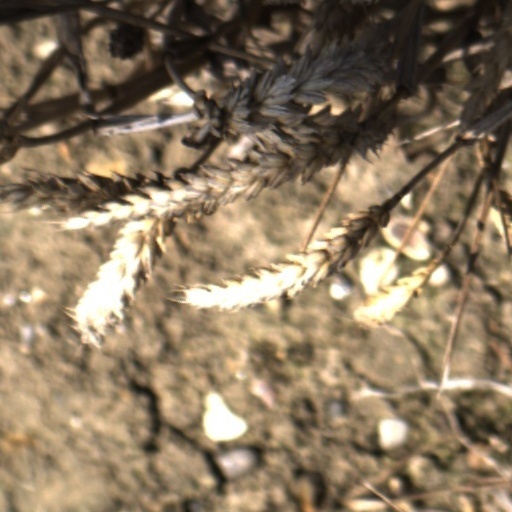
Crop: wheat